Clinatec

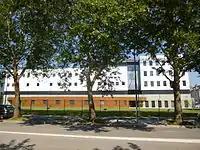

Clinatec is the outcome of a solid partnership between the CEA (French Alternative Energies and Atomic Energy Commission), Grenoble-Alpes University Hospital (CHU), Inserm and the Université Grenoble Alpes.